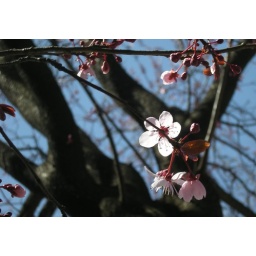
tree in front of the house finally blossoming